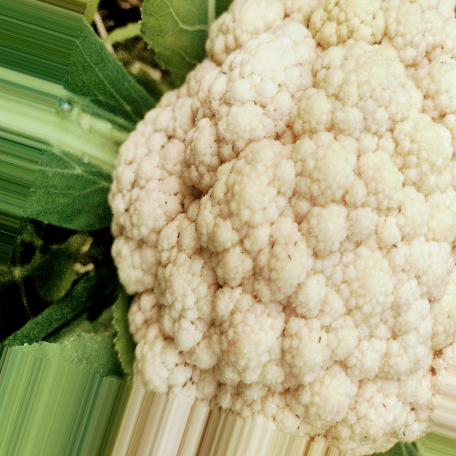
Label: Disease Free